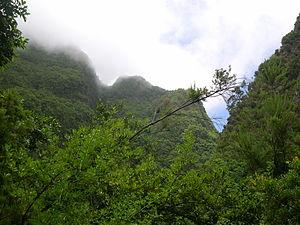
La laurisylve est un type de forêt subtropicale humide présente sur plusieurs des îles de la Macaronésie : Açores, Madère et îles Canaries. Elle présente des sols profonds et est caractéristique des versants septentrionaux soumis aux brumes des alizés, avec des précipitations annuelles de l’ordre de 500 à 1 100 mm d'eau et une température comprise entre 15 et 19 °C.